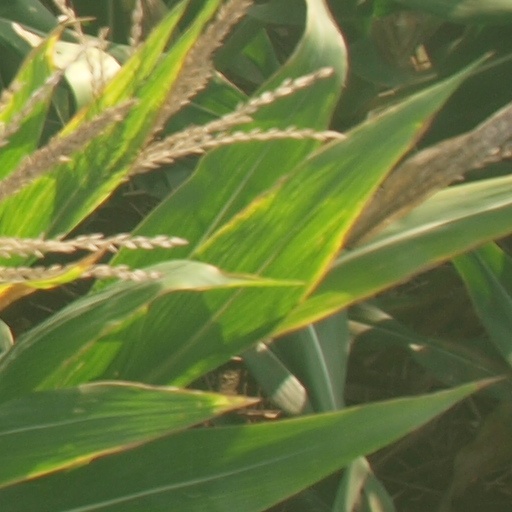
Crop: maize; corn